Chōsokabe Motochika

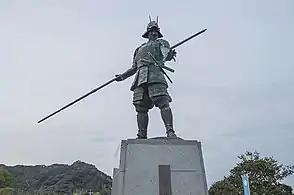
Chōsokabe Motochika Statue

In 1573, while still lord of the Hata district of Tosa, Ichijō Kanesada was unpopular and had already suffered the defection of a number of important retainers. Seizing the opportunity, Motochika with his brother Kōsokabe Chikayasu, wasted no time in marching to attack on the Ichijō's headquarters at Nakamura, and Kanesada fled to Bungo, defeated.